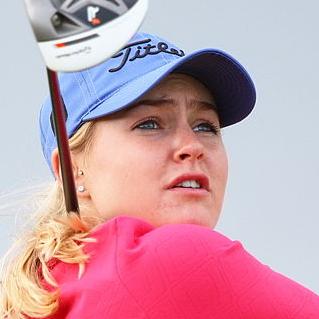
Age: 16